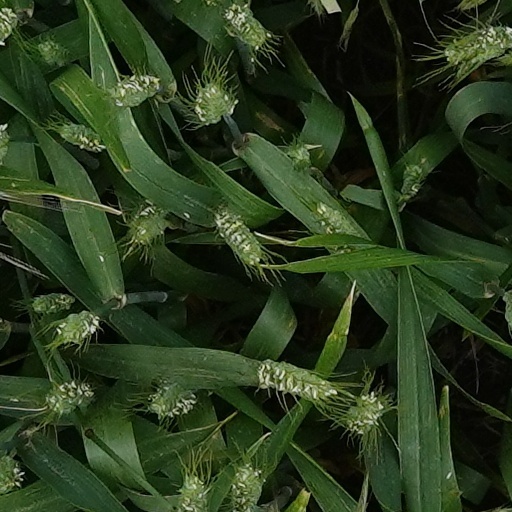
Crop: wheat